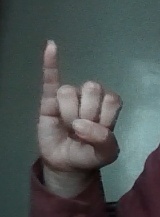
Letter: meem